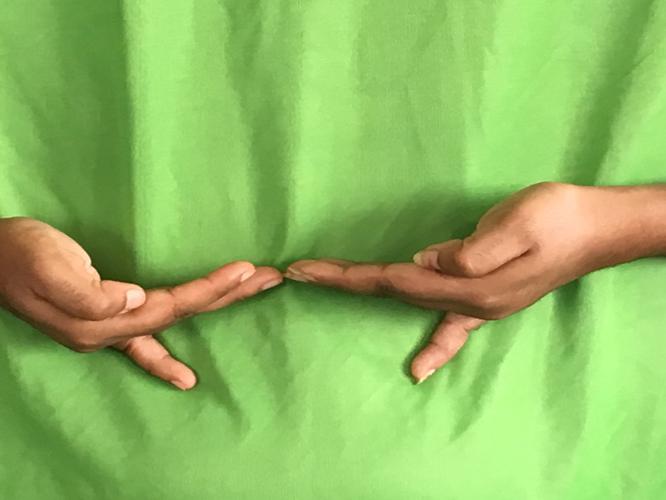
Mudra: Khatva
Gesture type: double_hand